Heppner, Oregon

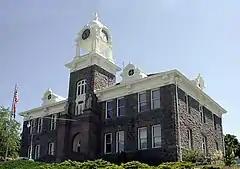
Historic Morrow County Courthouse

Heppner was almost destroyed by a flash flood on Sunday, June 14, 1903. The flood was precipitated by a sudden cloudburst and accompanying hail that caused a debris dam collapse and flash flooding, notably on Willow Creek. A wall of water and debris swept down the creeks and canyons and through the city. It has been estimated that 238 people (a quarter of the city's population) drowned, making it the deadliest natural disaster in Oregon's history. Property damage was reported at nearly $1 million. The nearby cities of Ione and Lexington also sustained significant damage. In 1983, the Willow Creek Dam at the outskirts of the city was finished.